Marsh tit

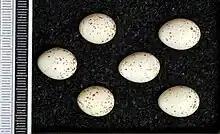
Eggs, Collection Museum Wiesbaden

Between five and nine white and red-speckled eggs are laid late in April or in May, measuring and weighing each, of which 6% is shell. The eggs are incubated by the female for 14–16 days; incubation begins before the clutch is complete, meaning that the chicks hatch over a period of around two days. She sits closely and gives a typical tit "hissing display" if disturbed. The male helps to feed and care for the young and brings nearly all the food for the first four days after hatching. The altricial, downy chicks fledge after 18–21 days. The fledglings are fed by their parents for a week and become independent after a further 1–7 days. The family stays together for between 11 and 15 days after the first flights of the juveniles. Second broods have been recorded, though they are extremely rare in Britain; most are replacement clutches.